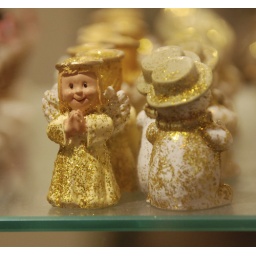
cake decoration found in a shop window in the covered market